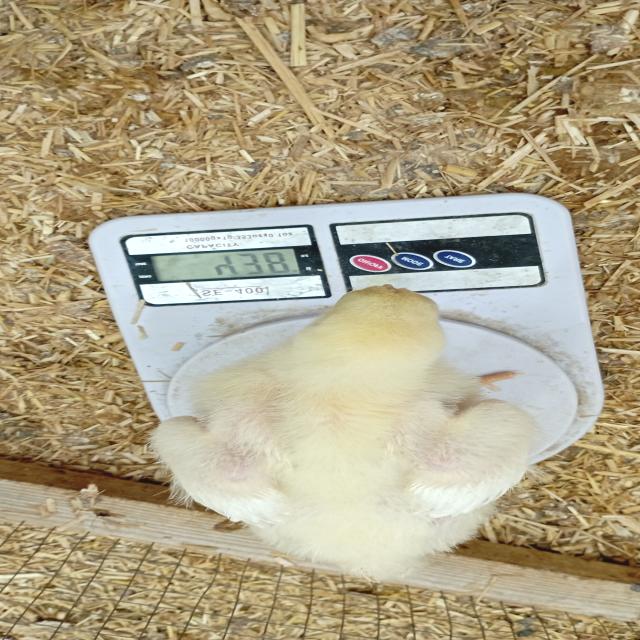
Weight: 438 g